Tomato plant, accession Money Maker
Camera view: bottom (45 deg); turntable rotation: 150 degrees
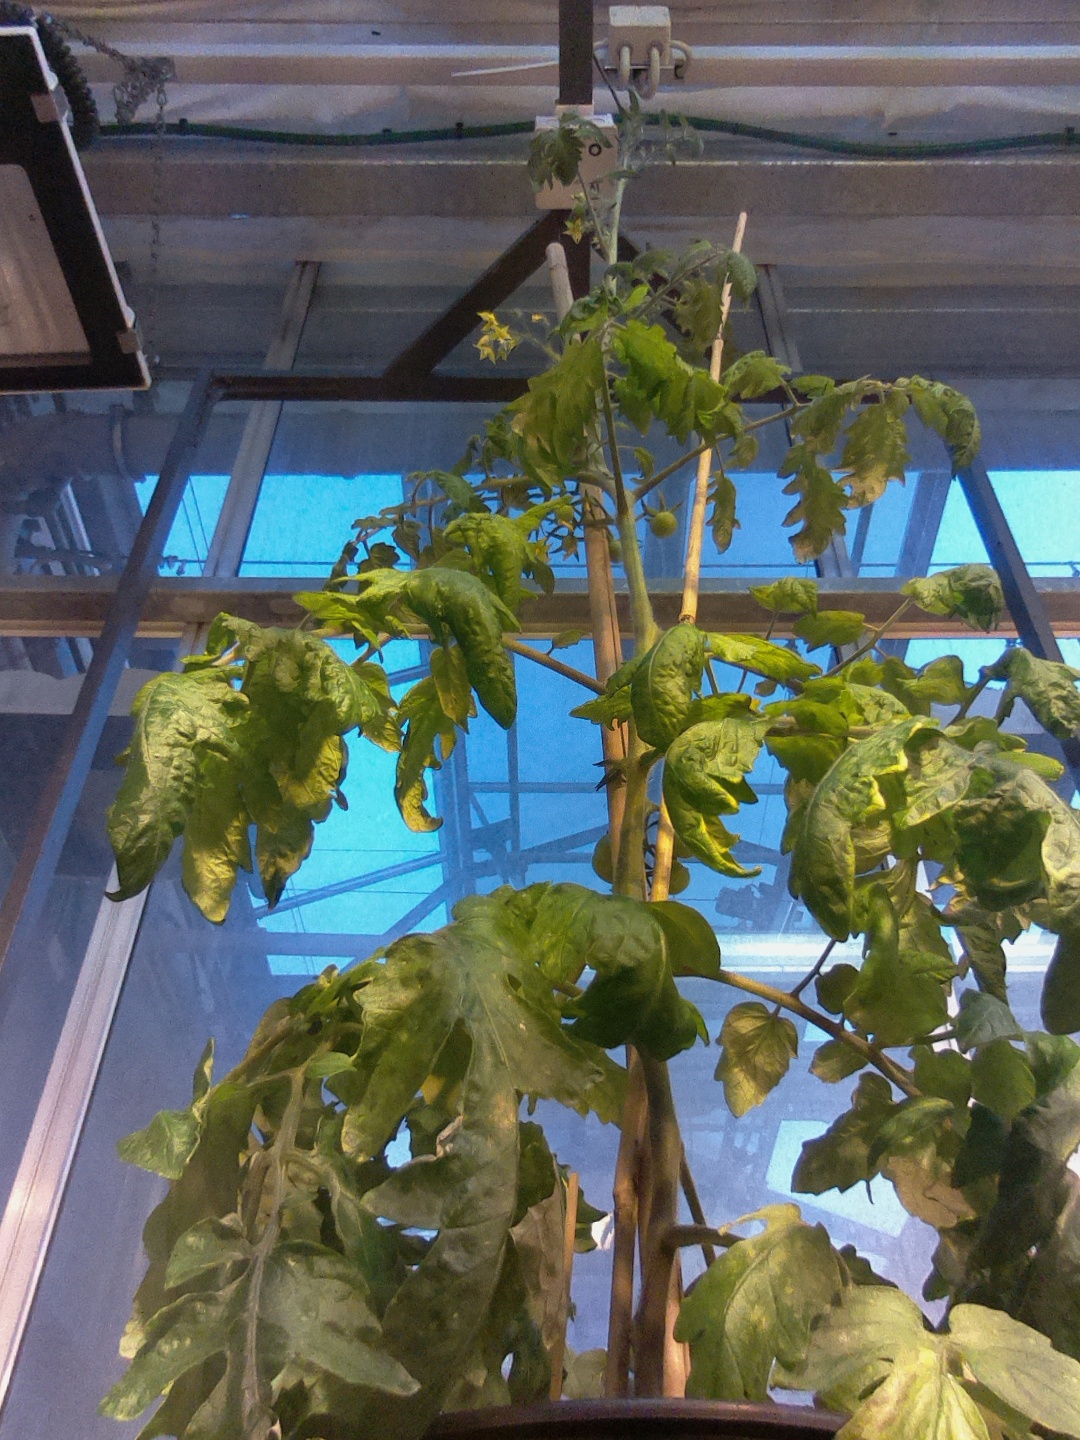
BBCH growth stage 72: 20%-30% of final fruit size